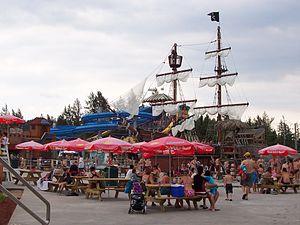
Le Village vacances Valcartier est un complexe de loisirs québécois situé à Saint-Gabriel-de-Valcartier au nord de la ville de Québec. Il a été fondé par Guy Drouin.